Marcin Załuski

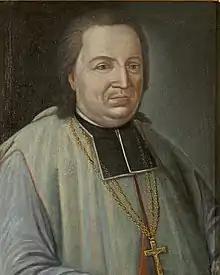
Marcin Załuski

Marcin Zaluski was born November 15 or 30 April 1700 in Jedlance. He was born into the Junosza noble family, the son of Alexander Joseph Zaluski and his wife Teresa Podkańskich.